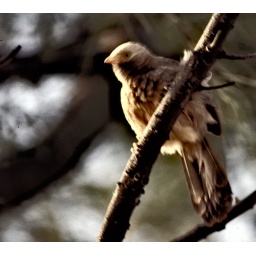
Kolkata bird in tree